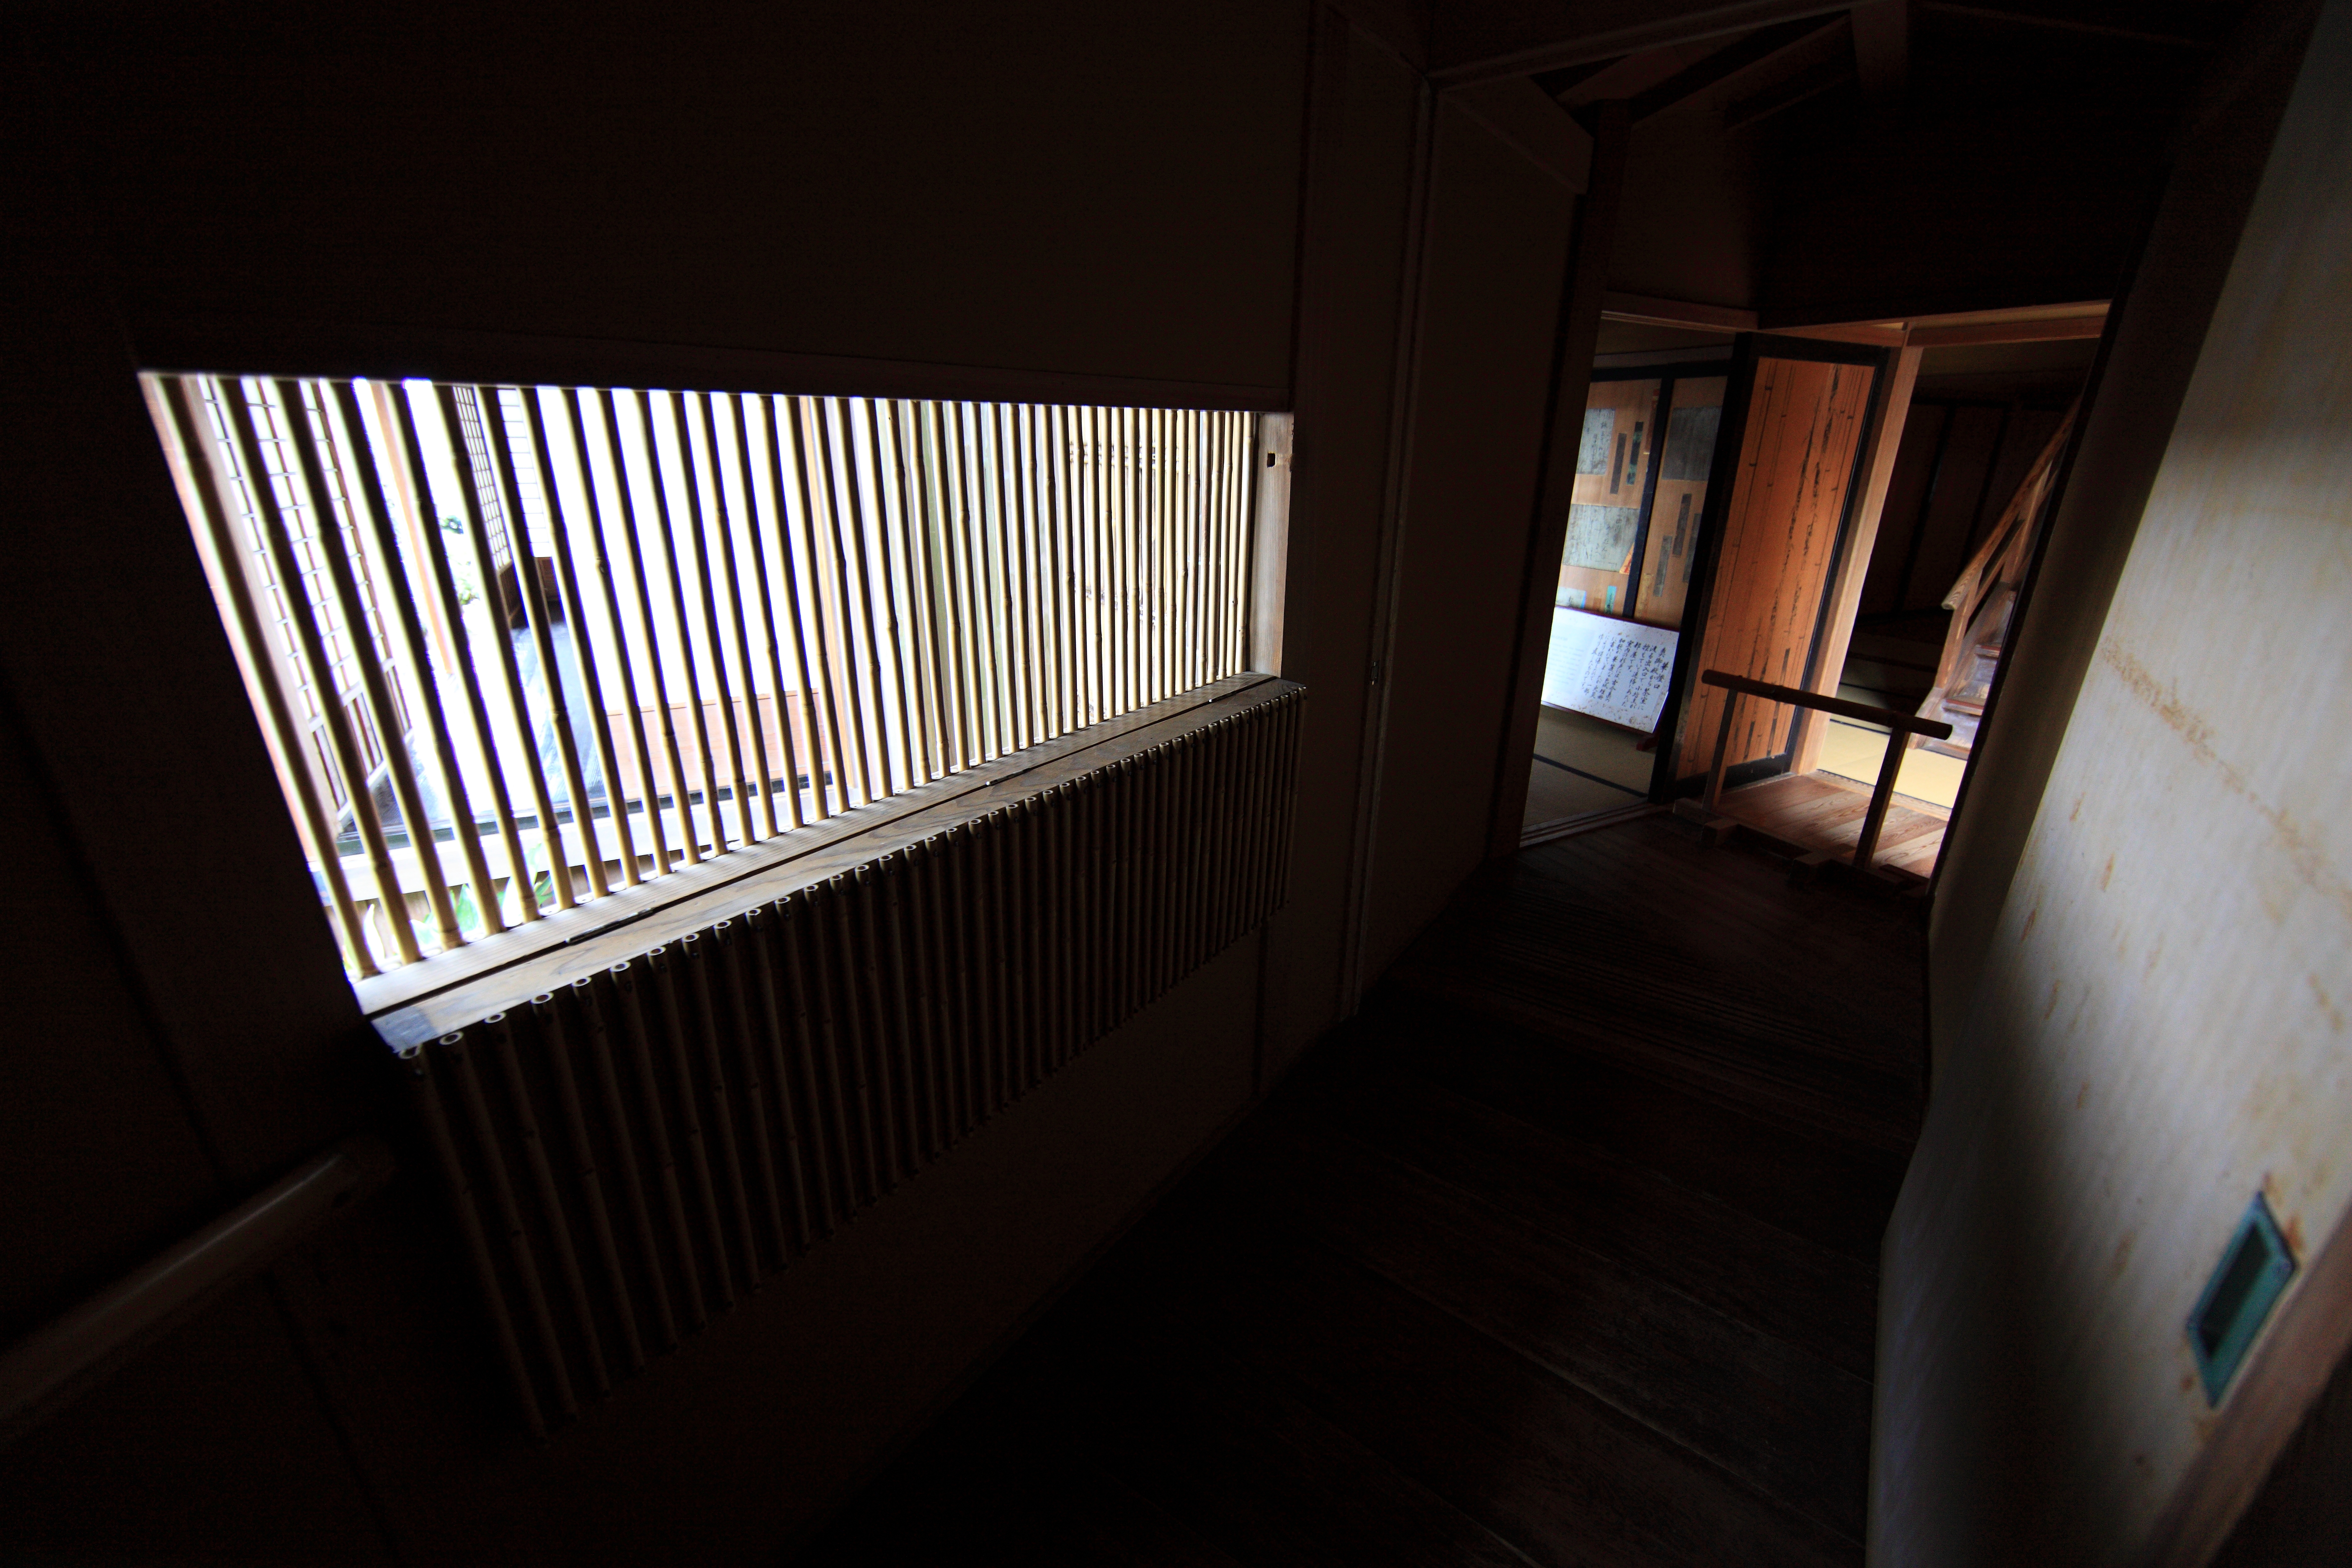
light, architecture, wood, house, interior, old, home, high, ancient, residence, darkness, room, lighting, interior design, design, japanese, 5d, style, hires, shape, markii, traditional, hi, res, resolution, canonef14mmf28liiusm, kairakuen, ibarakiken, mitoshi